Dom DiMaggio

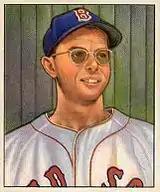
A 1950 Bowman Gum baseball card of Dom DiMaggio

DiMaggio was the youngest of three brothers who grew up in North Beach, San Francisco and who had each become major league center fielders. Joe was a star with the rival New York Yankees, and Vince played for five National League teams. The youngest of nine children born to Sicilian immigrants, Dom's small stature (5'9") and eyeglasses earned him the nickname "The Little Professor."